The Limits of Control

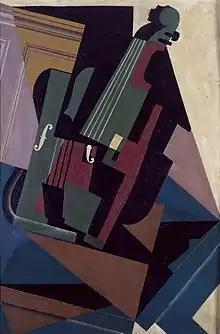
Lone Man admires "Le violon" by Juan Gris on his first visit to Museo Nacional Centro de Arte Reina Sofía right before meeting Violin.

In an airport, Lone Man is being instructed on his mission by Creole. The mission itself is left unstated and the instructions are cryptic, including such phrases as "Everything is subjective," "The universe has no center and no edges; reality is arbitrary," and "Use your imagination and your skills." After the meeting at the airport, he travels to Madrid and then on to Seville, meeting several people in cafés and on trains along the way.